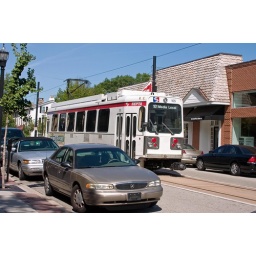
A street car waits in the street at the terminus of SEPTA Route 101 in Media, PA.